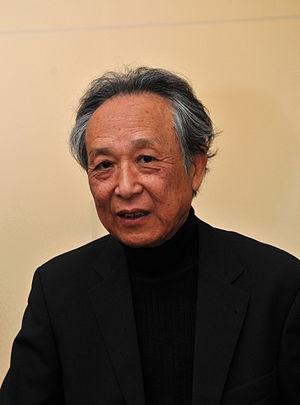
Le peintre, écrivain et prix Nobel de littérature Gao Xingjian lors du vernissage ""Œuvres récentes"" et de la présentation de son recueil de poèmes ""Deuil de la beauté"" à la Galerie Simoncini à Luxembourg, en septembre 2012. Lëtzebuergesch: De Gao Xingjian, Moler an Nobelpräisdréier an der Literatur, an der Galerie Simoncini an der Stad.